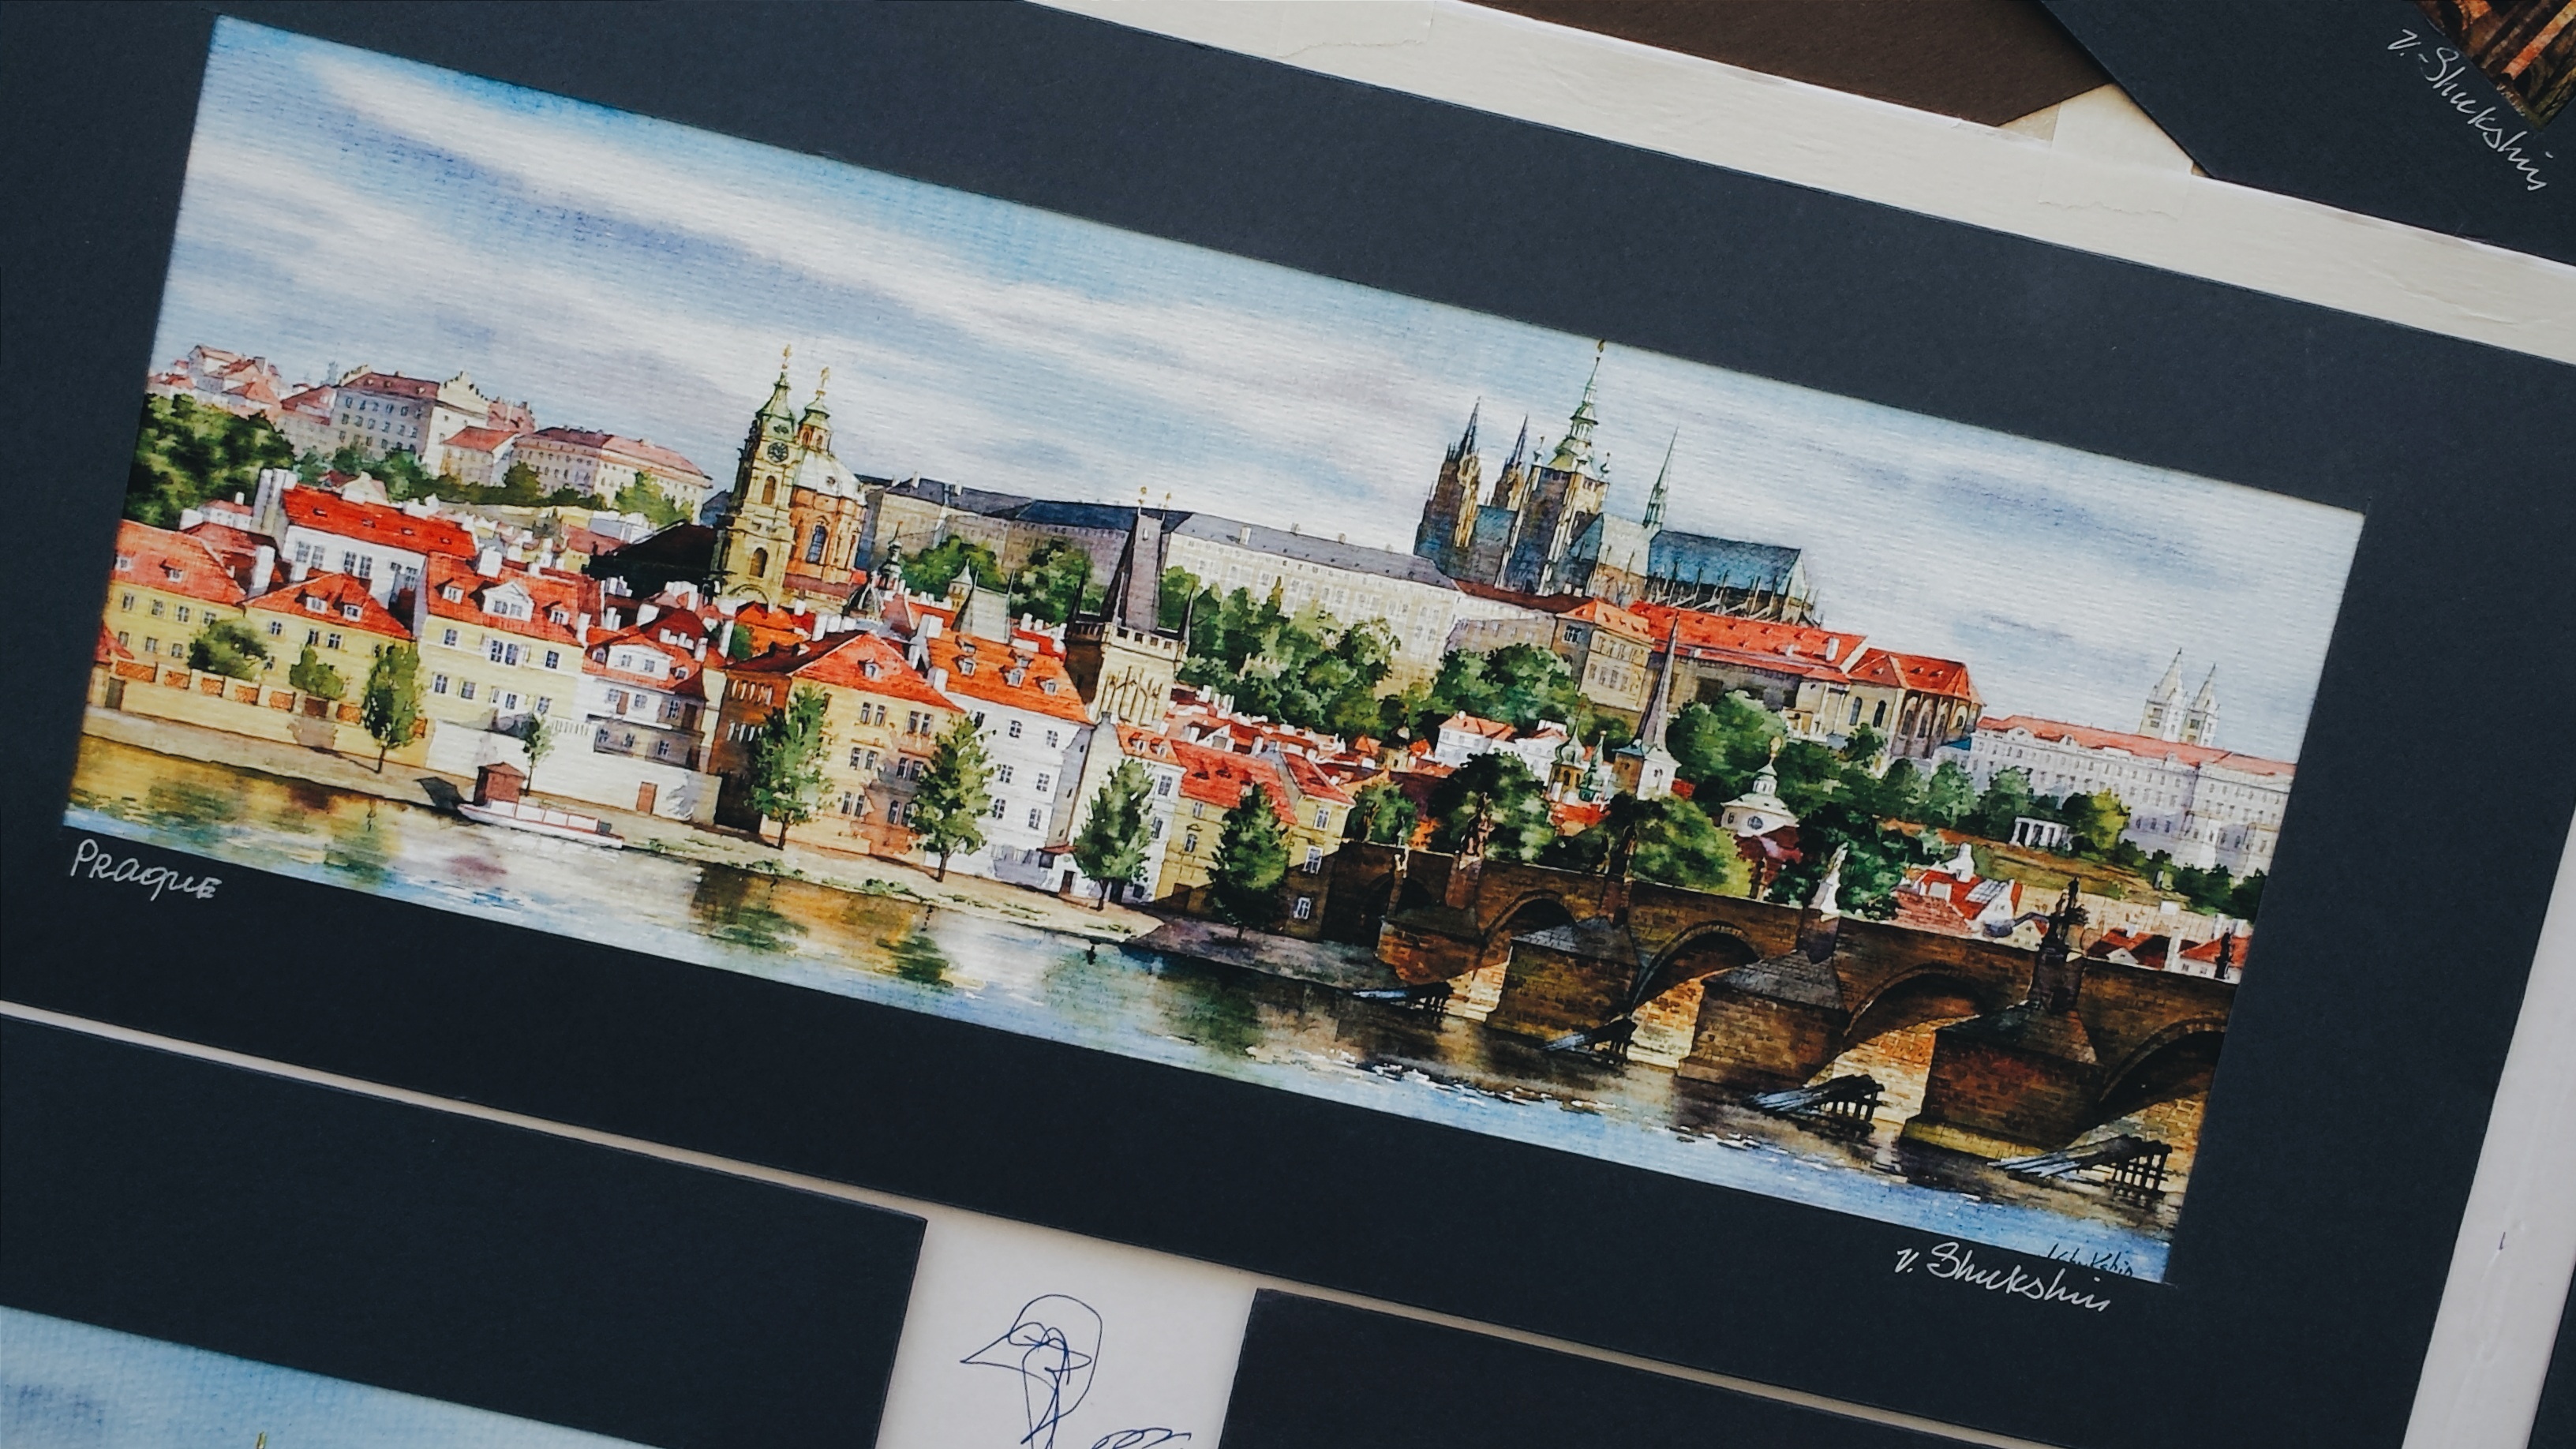
water, architecture, bridge, city, river, advertising, monument, europe, lantern, artist, castle, prague, old town, cruise, capital, art, mural, image, castles, historically, presentation, czech republic, charles bridge, prague castle, display device